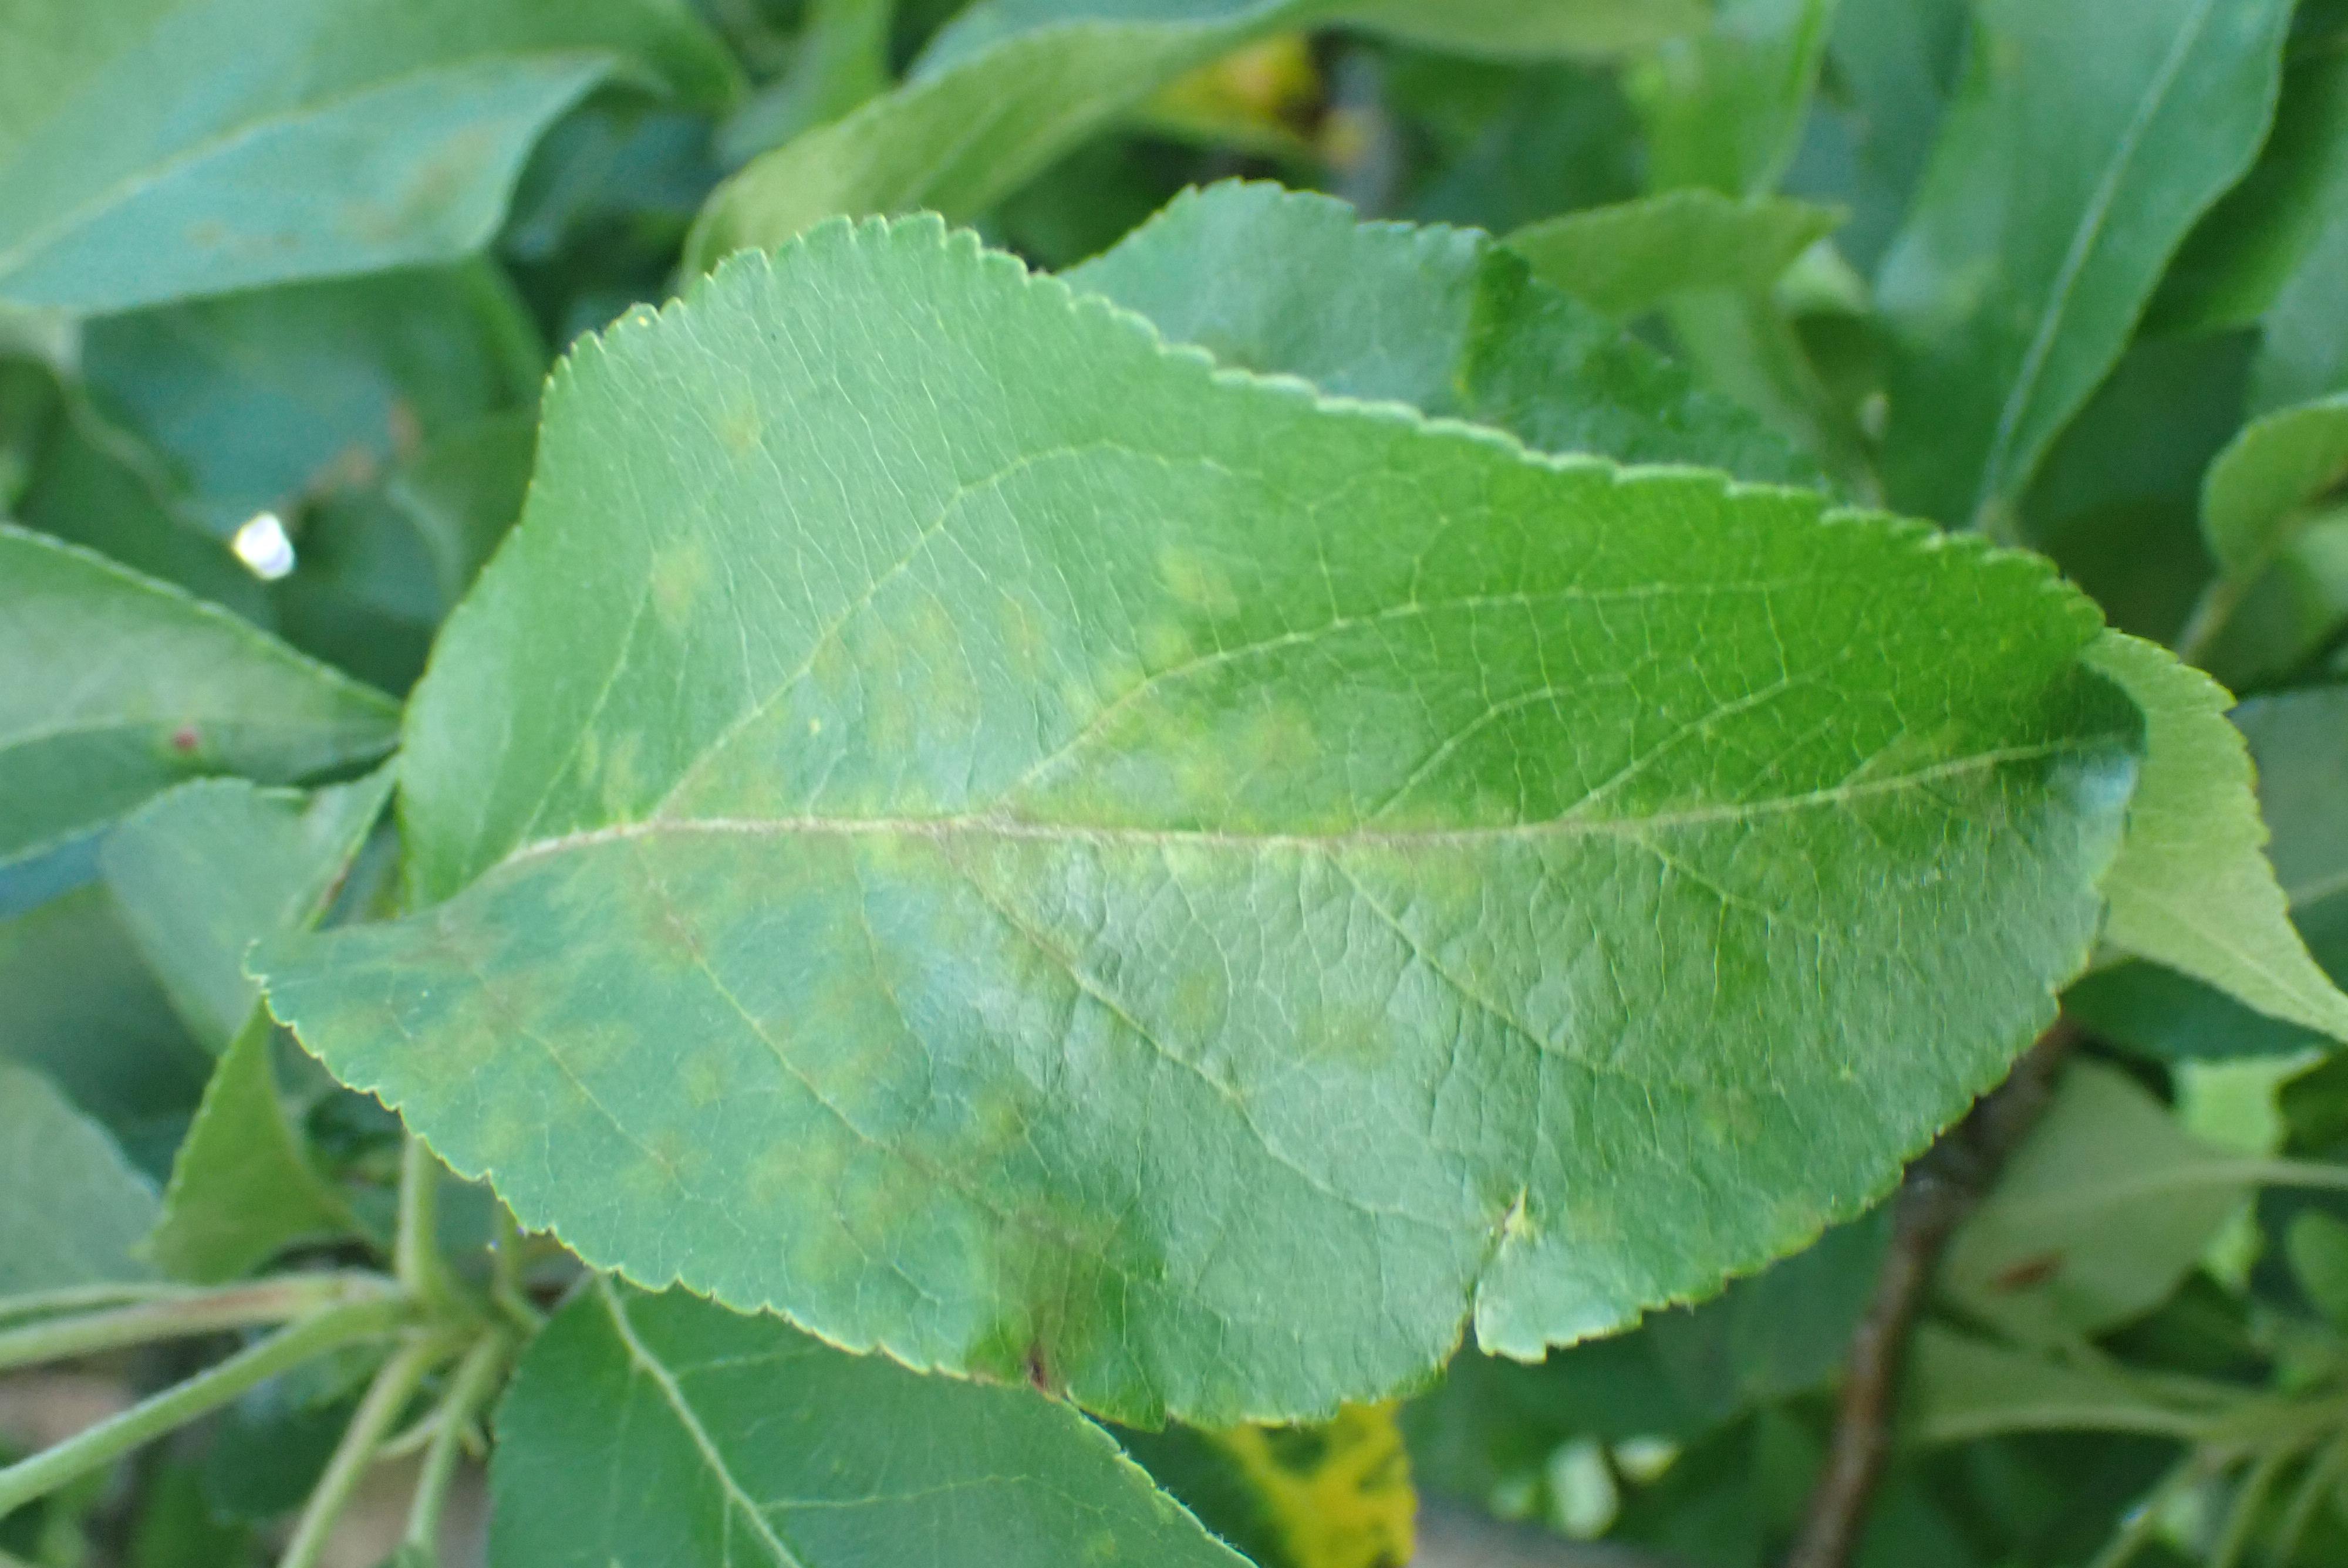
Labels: scab